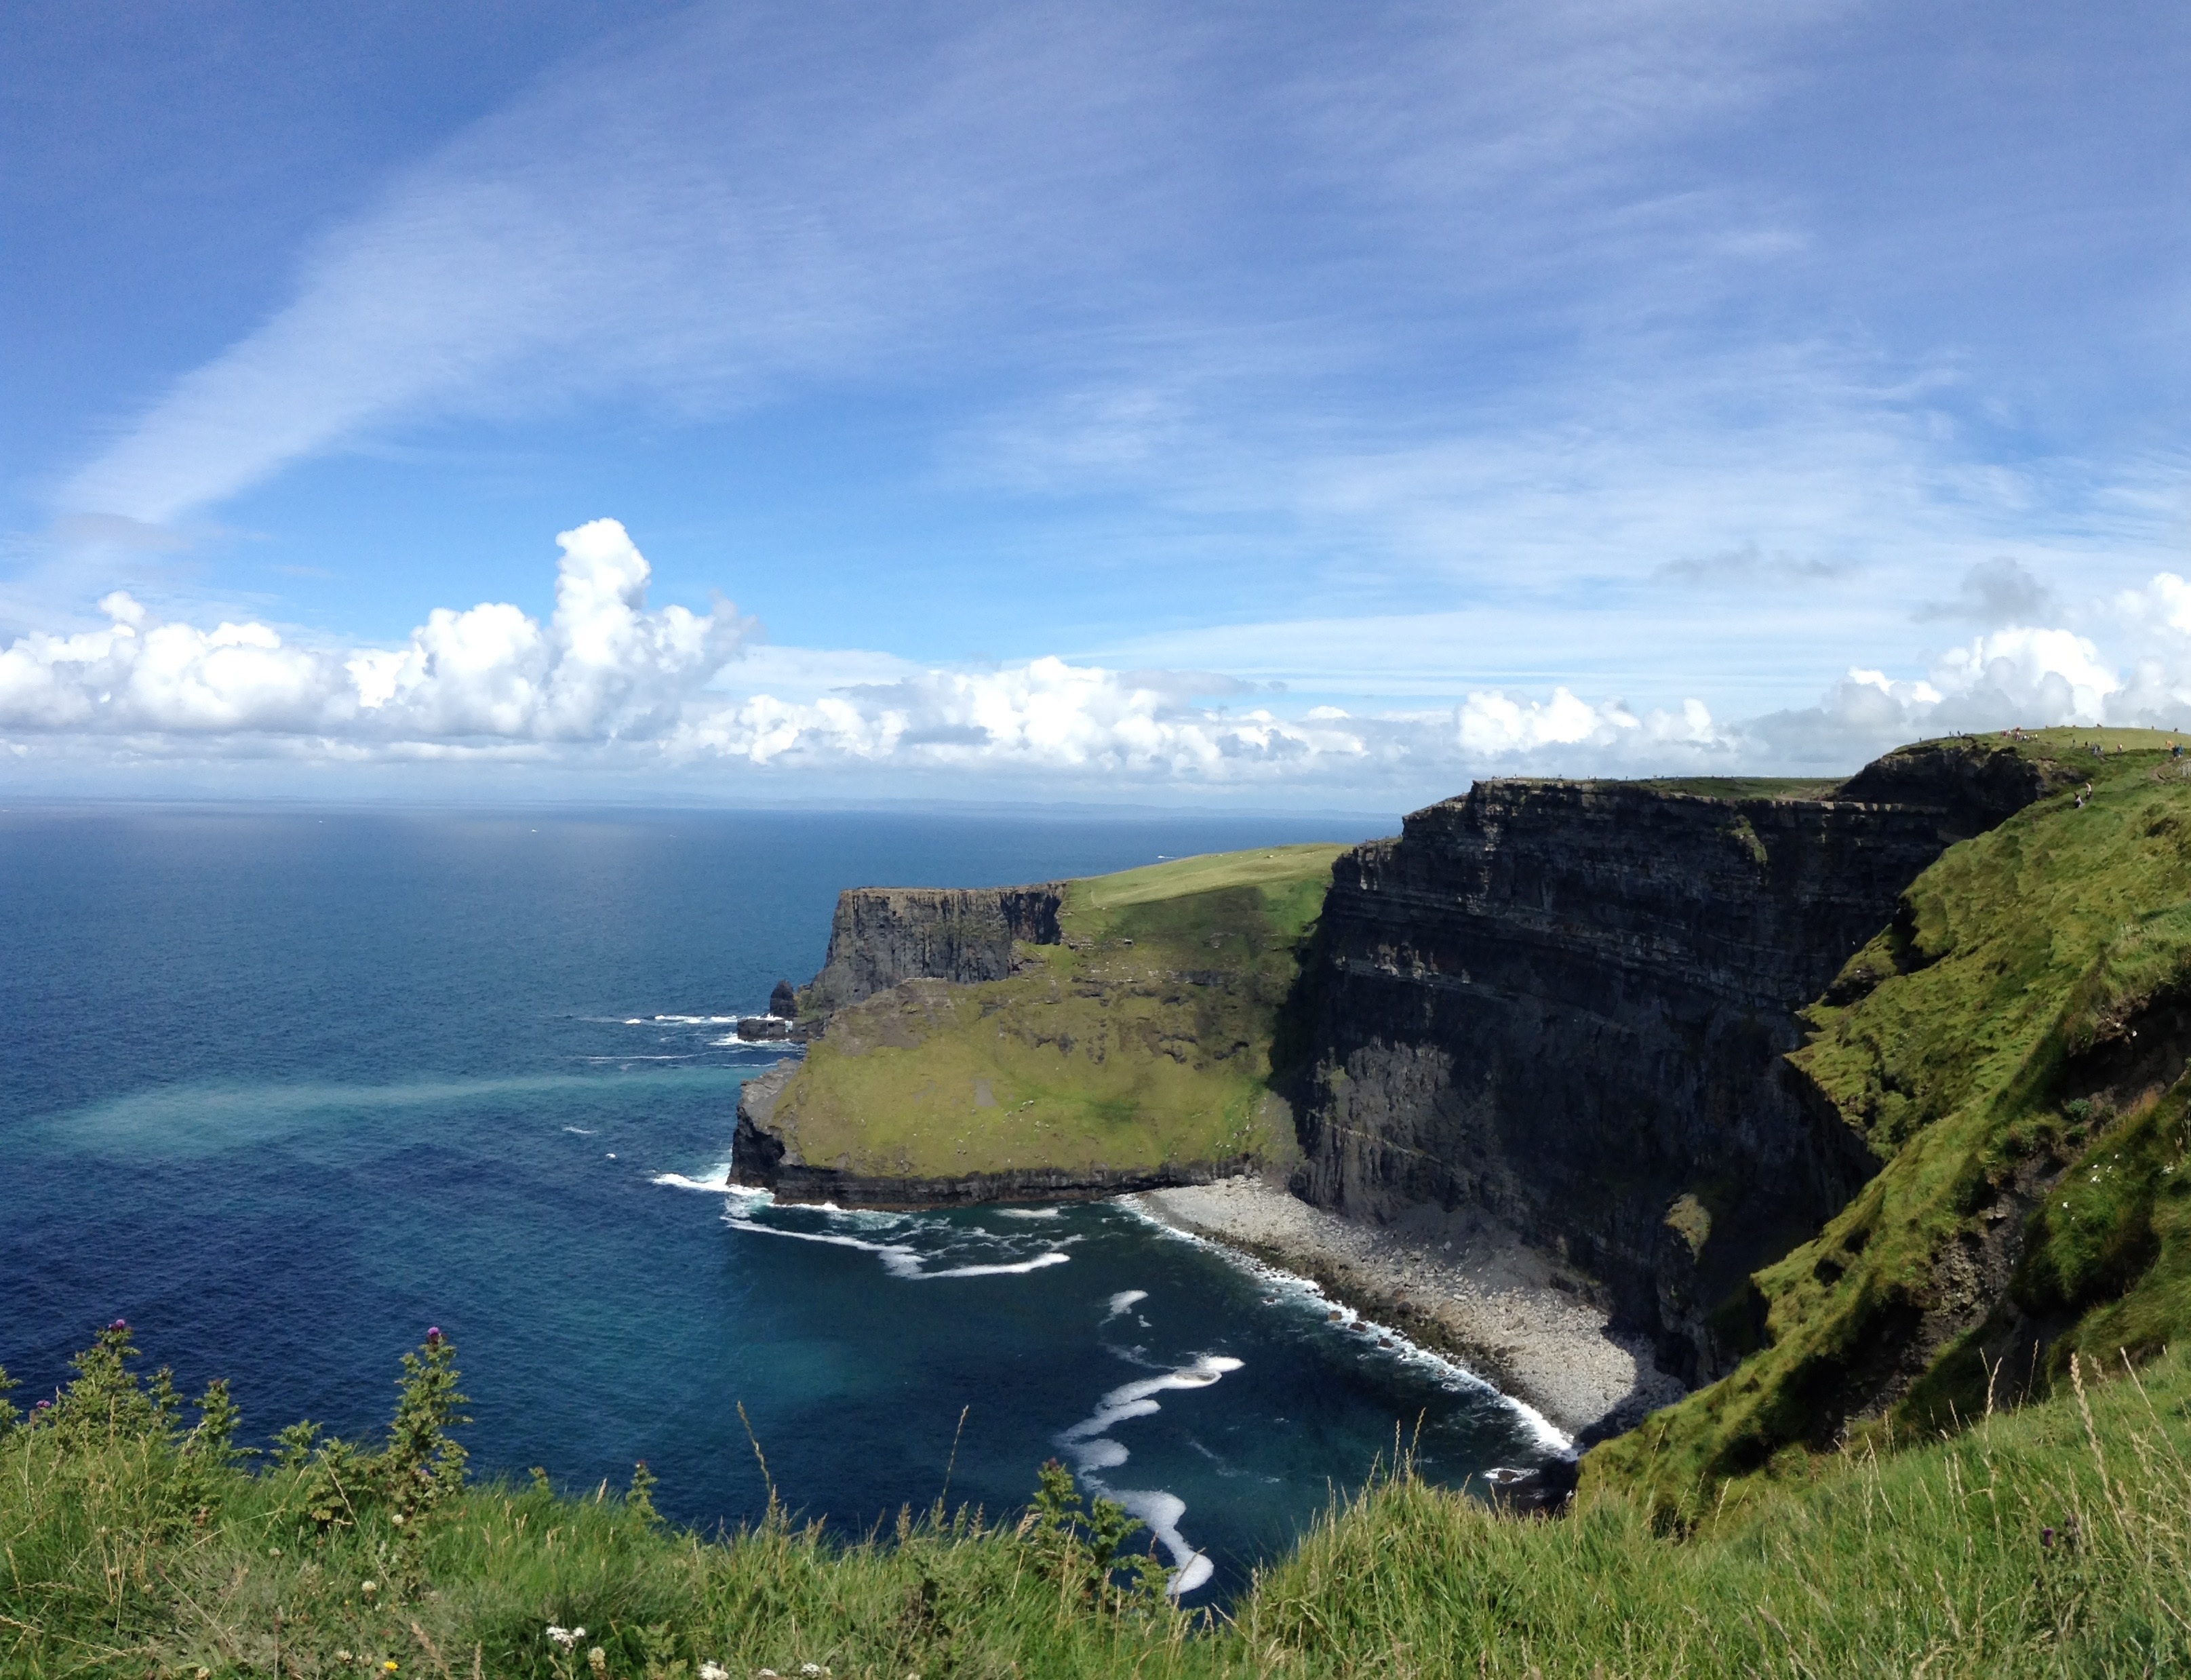
landscape, sea, coast, ocean, horizon, mountain, cloud, hill, shore, mountain range, cliff, cove, bay, fjord, reservoir, terrain, loch, cape, landform, geographical feature